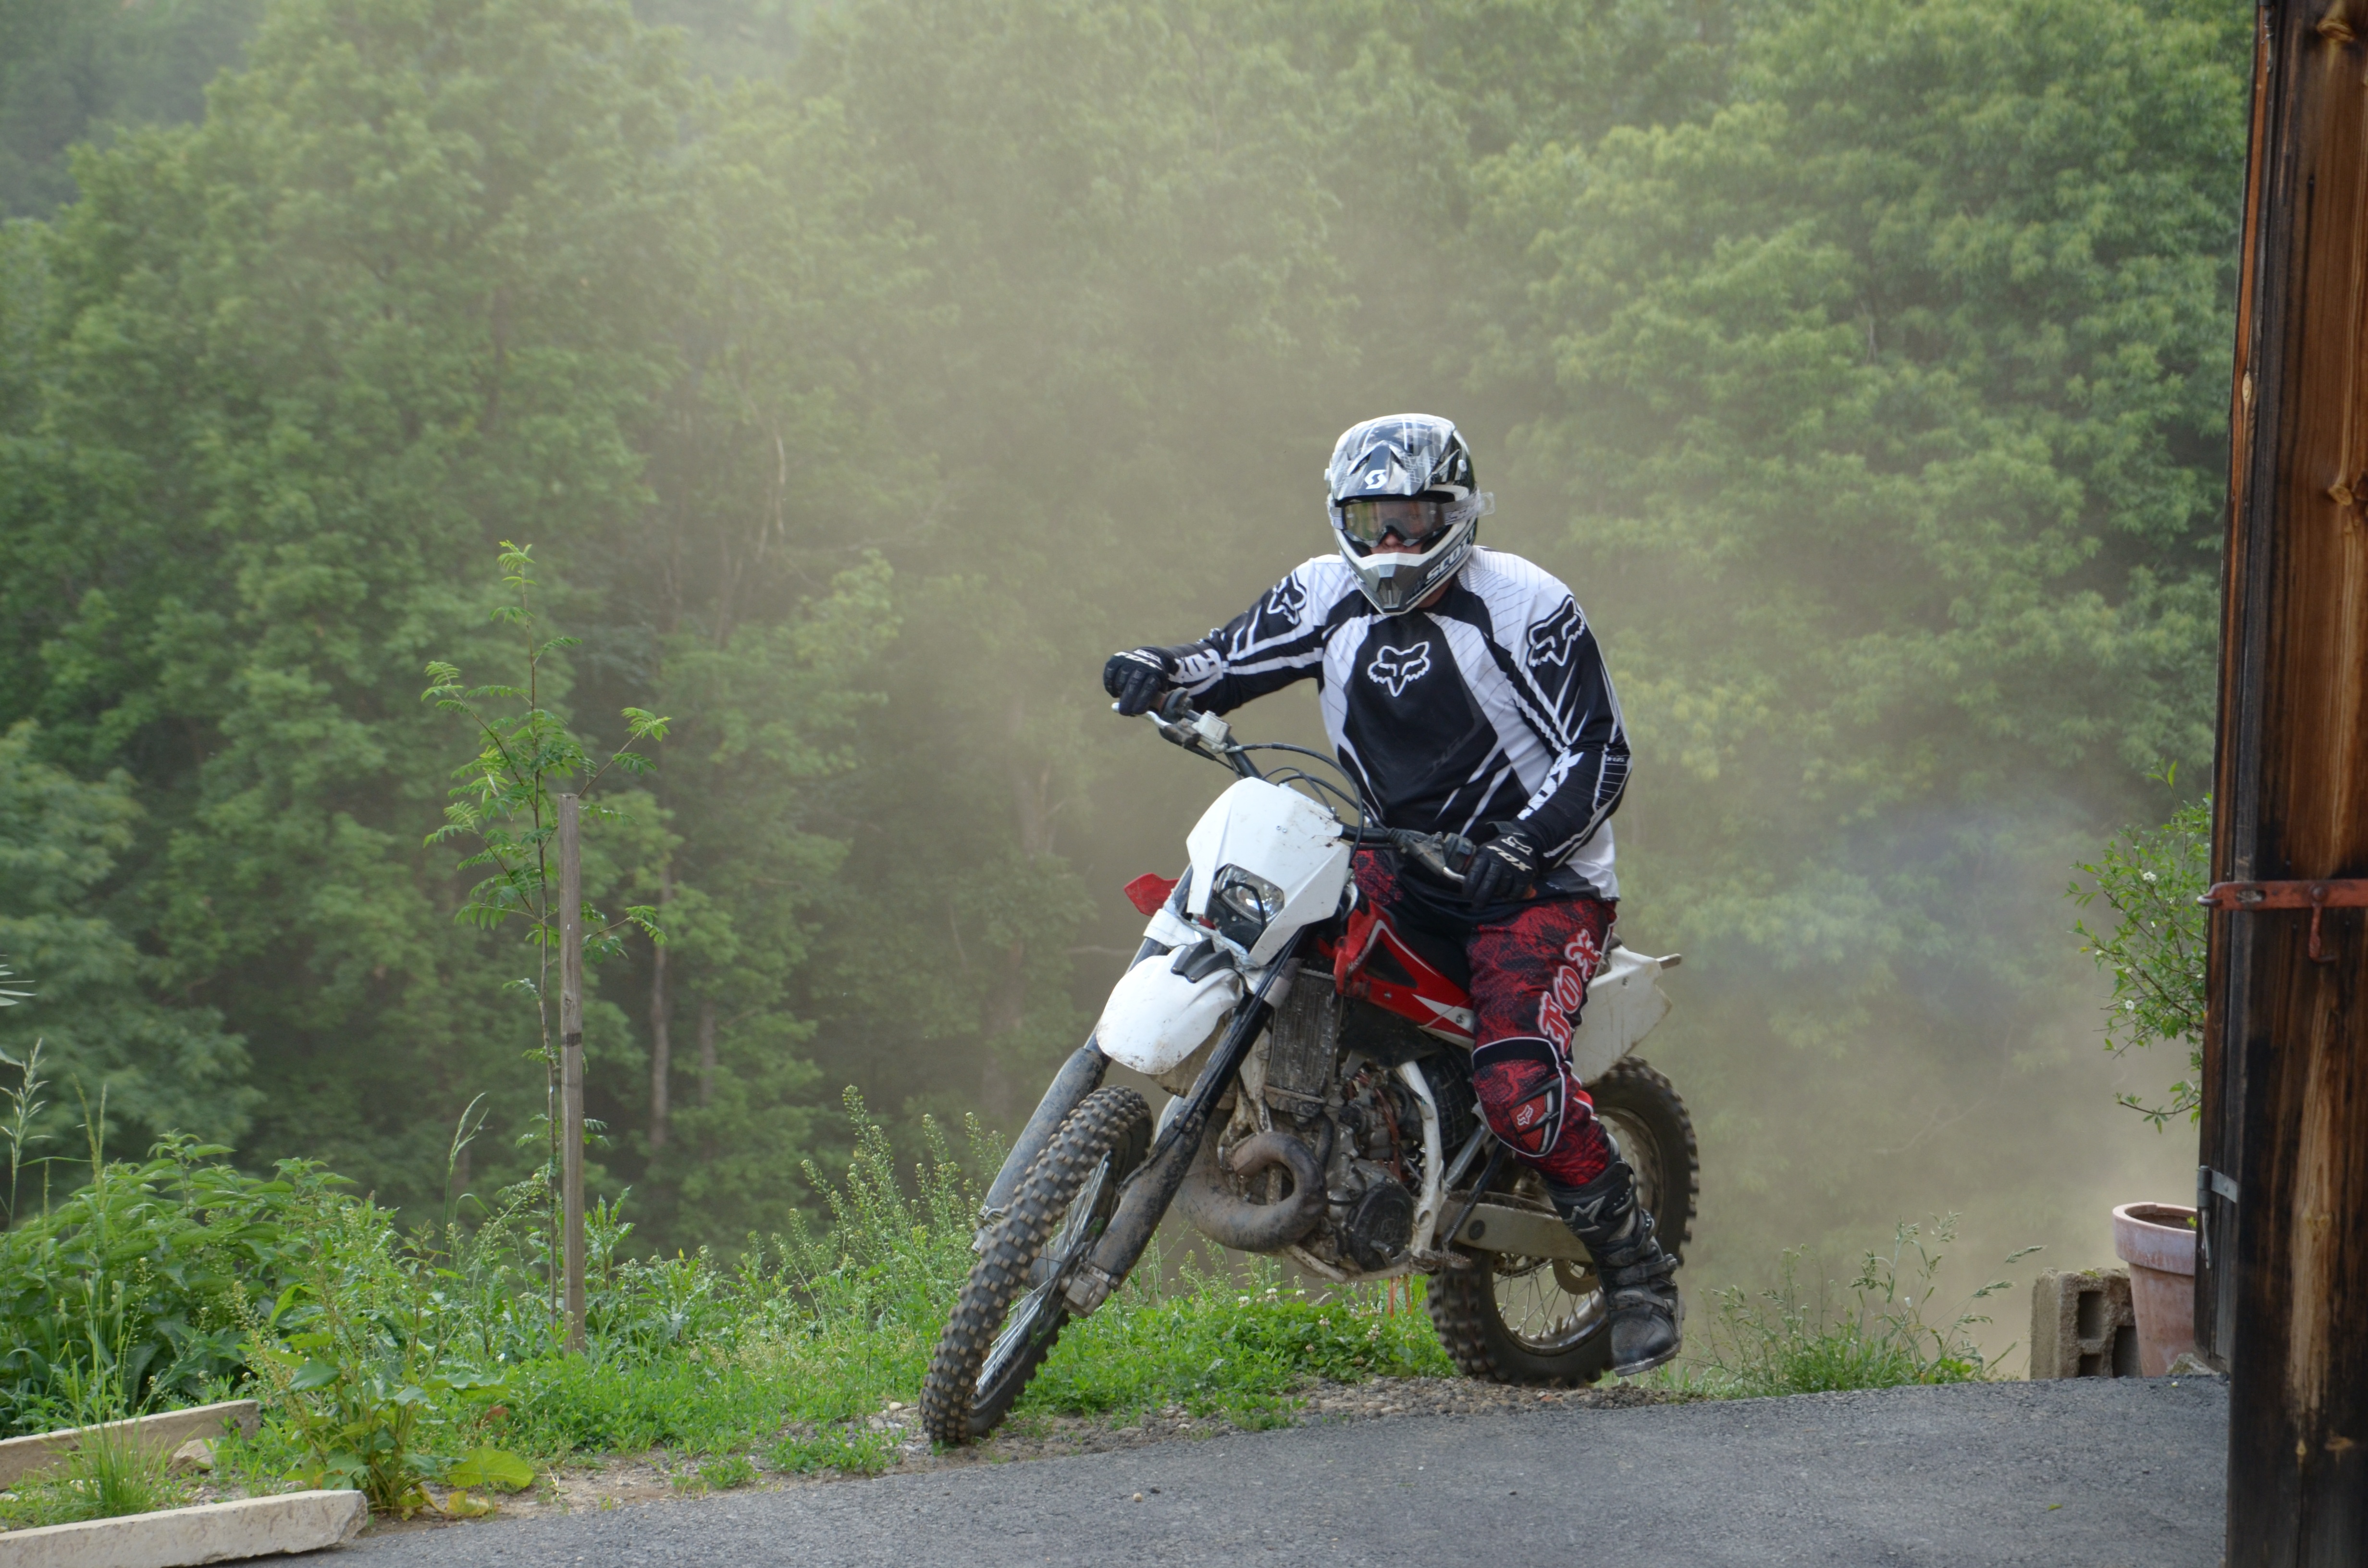
man, person, sport, bicycle, vehicle, motorcycle, motocross, action, human, extreme sport, dirtbike, mountain bike, sports, racing, motorcyclist, athletes, motorsport, freeride, enduro, mountain biking, motocross ride, motorcycling, motorcycle racing, downhill mountain biking, off roading, stunt performer, endurocross